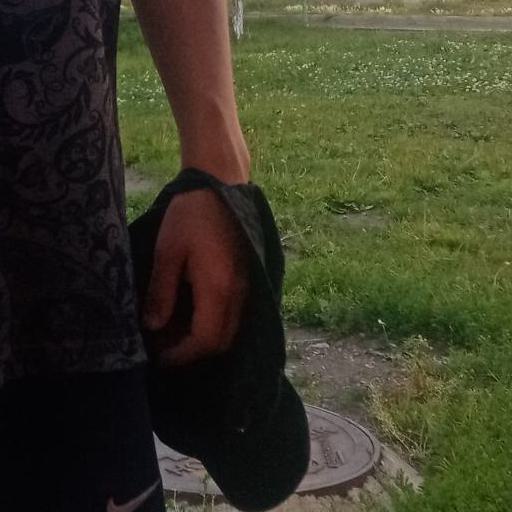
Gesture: no_gesture